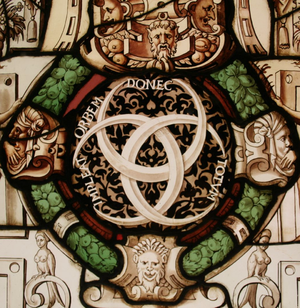
Devise aux croissants du roi Henri II (1547-1559), vitrail d'époque conservé au Château d'Ecouen, Musée national de la Renaissance.
Diane de Poitiers, comtesse de Saint-Vallier, duchesse de Valentinois, demeure pendant plus de vingt ans la favorite d'Henri II, roi de France. Les sources la concernant sont infimes et lacunaires, si bien qu'on ignore quasiment tout d'elle, notamment pour des années entières. La postérité a forgé d'elle une image de femme de caractère, avide de pouvoir et d'honneurs, et grande mécène : dans les faits rien de tout cela n'est prouvé.
Henri II est roi de France de 1547 à sa mort. Deuxième fils de François Iᵉʳ et de Claude de France, il devient l'héritier du trône à la mort de son frère aîné en 1536. Il reçoit alors les titres de dauphin et de duc de Bretagne.